Turma do Pererê

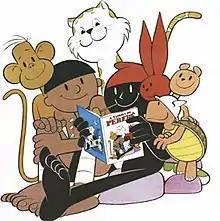
The protagonists of the Turma do Pererê.

Turma do Pererê, or just Pererê, was a Brazilian comic book series created by writer and cartoonist Ziraldo in 1959. The series was originally launched in single-panel cartoons originally published in the pages of magazine "O Cruzeiro" that through their popularity eventually earning his own comic book in 1960 then called only "Pererê", one of the first children's comic books series in Brazil. The comics tagged generation among many Brazilians, but were eventually canceled in 1964, only returning to be published in 1975 by Abril with the current title "Turma do Pererê" which was canceled the following year and shall have only republications in subsequent years, until 1980 when he dedicated to the comics of the Menino Maluquinho.